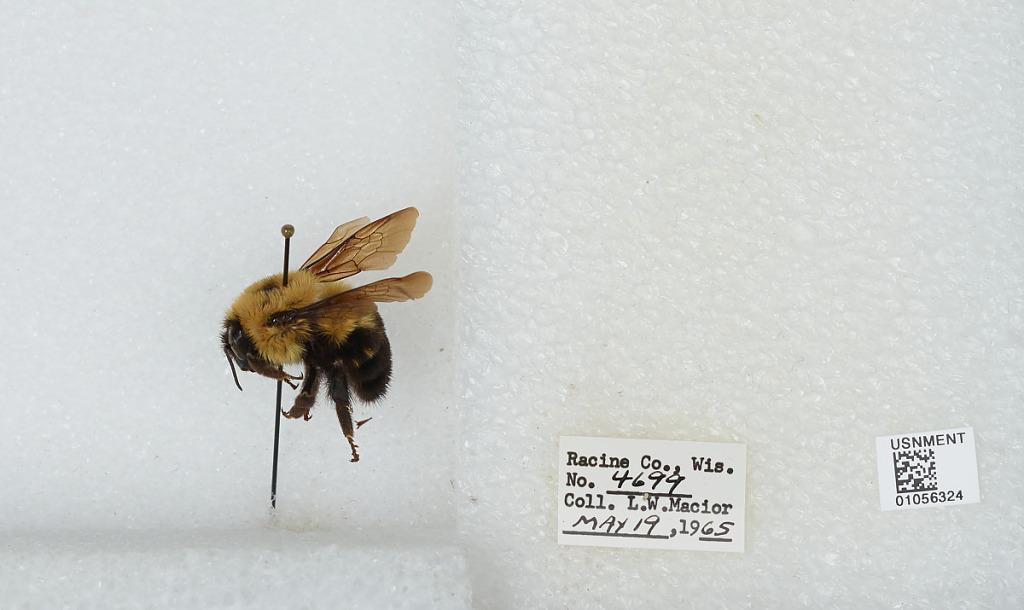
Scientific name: Bombus (Pyrobombus) bimaculatus Cresson
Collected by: L. Macior
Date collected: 1965-5-19
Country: United States
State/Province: Wisconsin
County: Racine
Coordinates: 42.78, -87.76